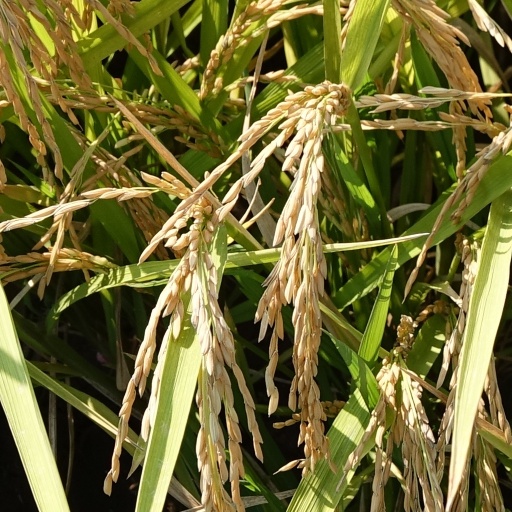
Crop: rice